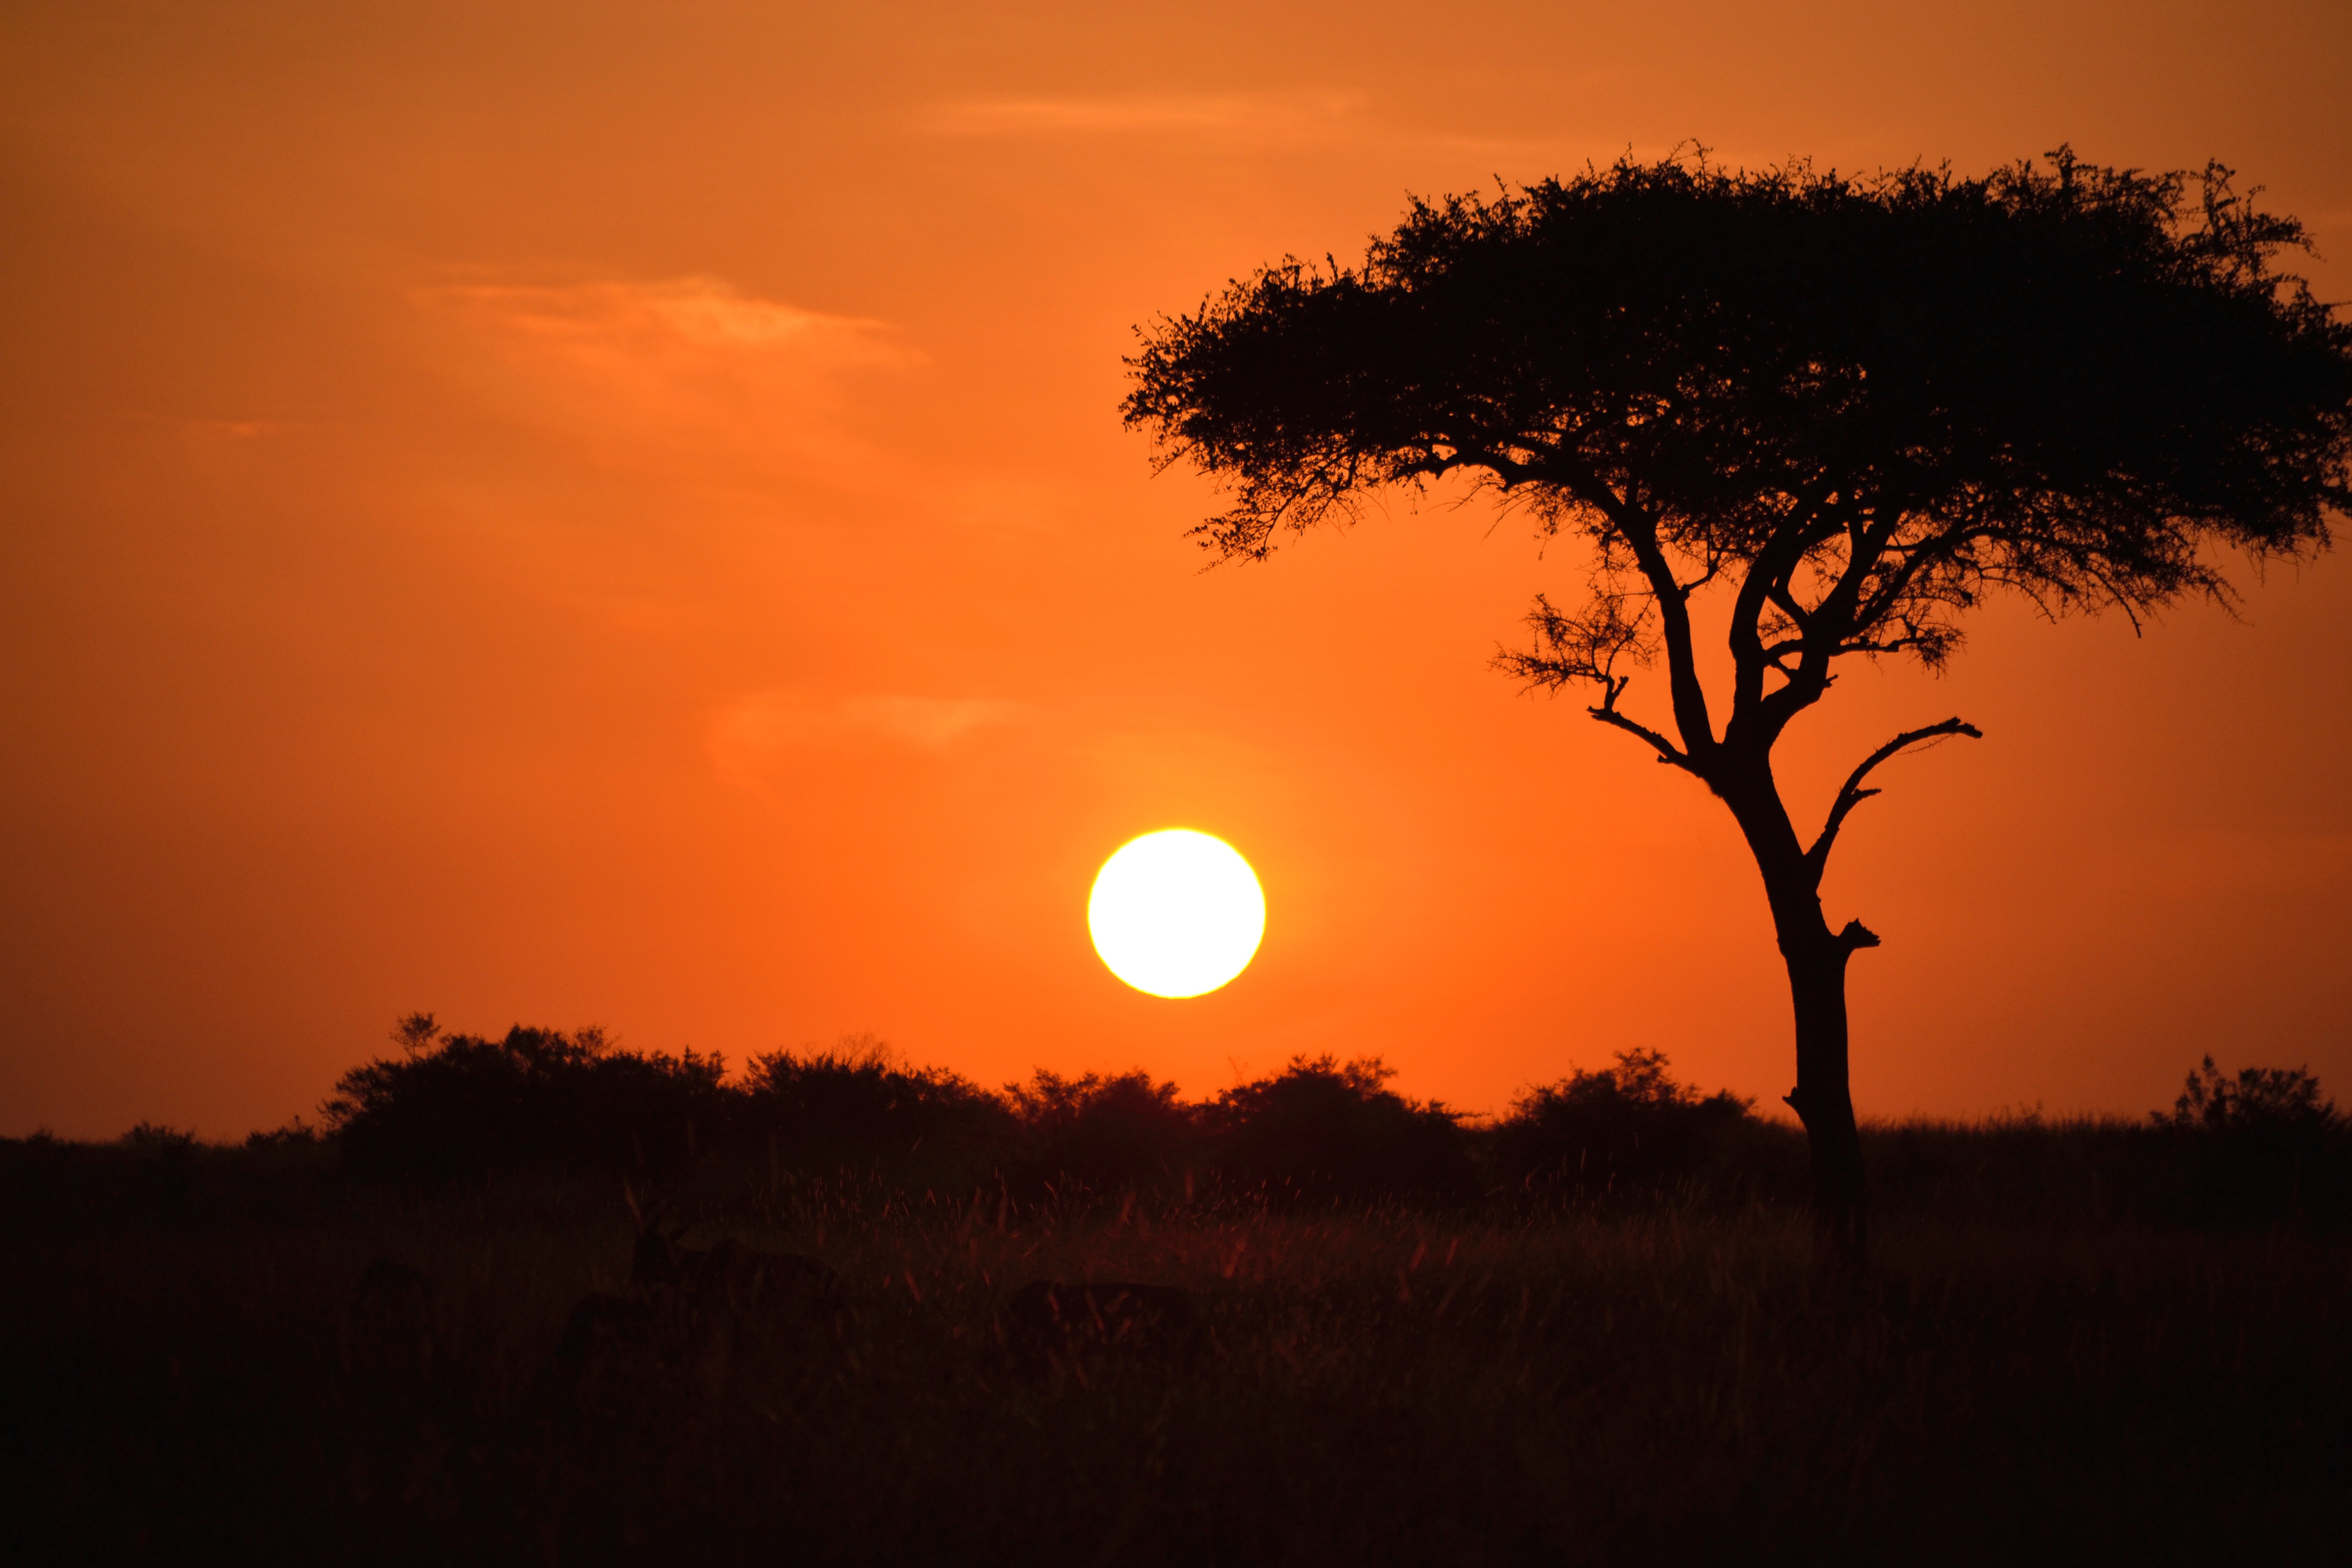
tree, horizon, sky, sun, sunrise, sunset, sunlight, morning, dawn, atmosphere, dusk, evening, savanna, afterglow, astronomical object, atmospheric phenomenon, red sky at morning